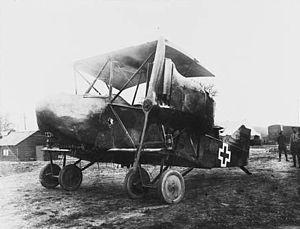
Les restes d'un bombardier allemand AEG G.IV, ramené en flammes près de Proyart, Somme. Une vue rapprochée révèle deux lanternes attachées aux ailes du bas, à droite et à gauche, suggérant que l'appareil a été tracté d'un autre endroit pour être amené dans un lieu sécurisé...
Proyart est une commune française située dans le département de la Somme, en région Hauts-de-France.